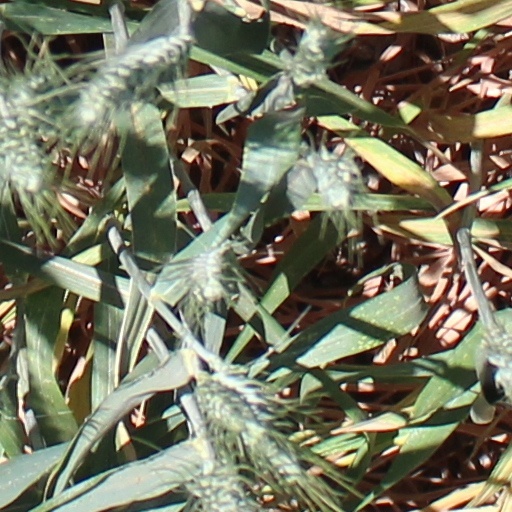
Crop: wheat